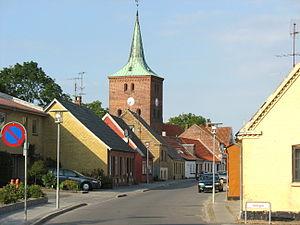
Rødby est une ville et une ancienne municipalité du Danemark, au sud-ouest de l'île de Lolland.